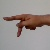
The image shows a hand gesture representing the letter 'P' in Indian Sign Language.